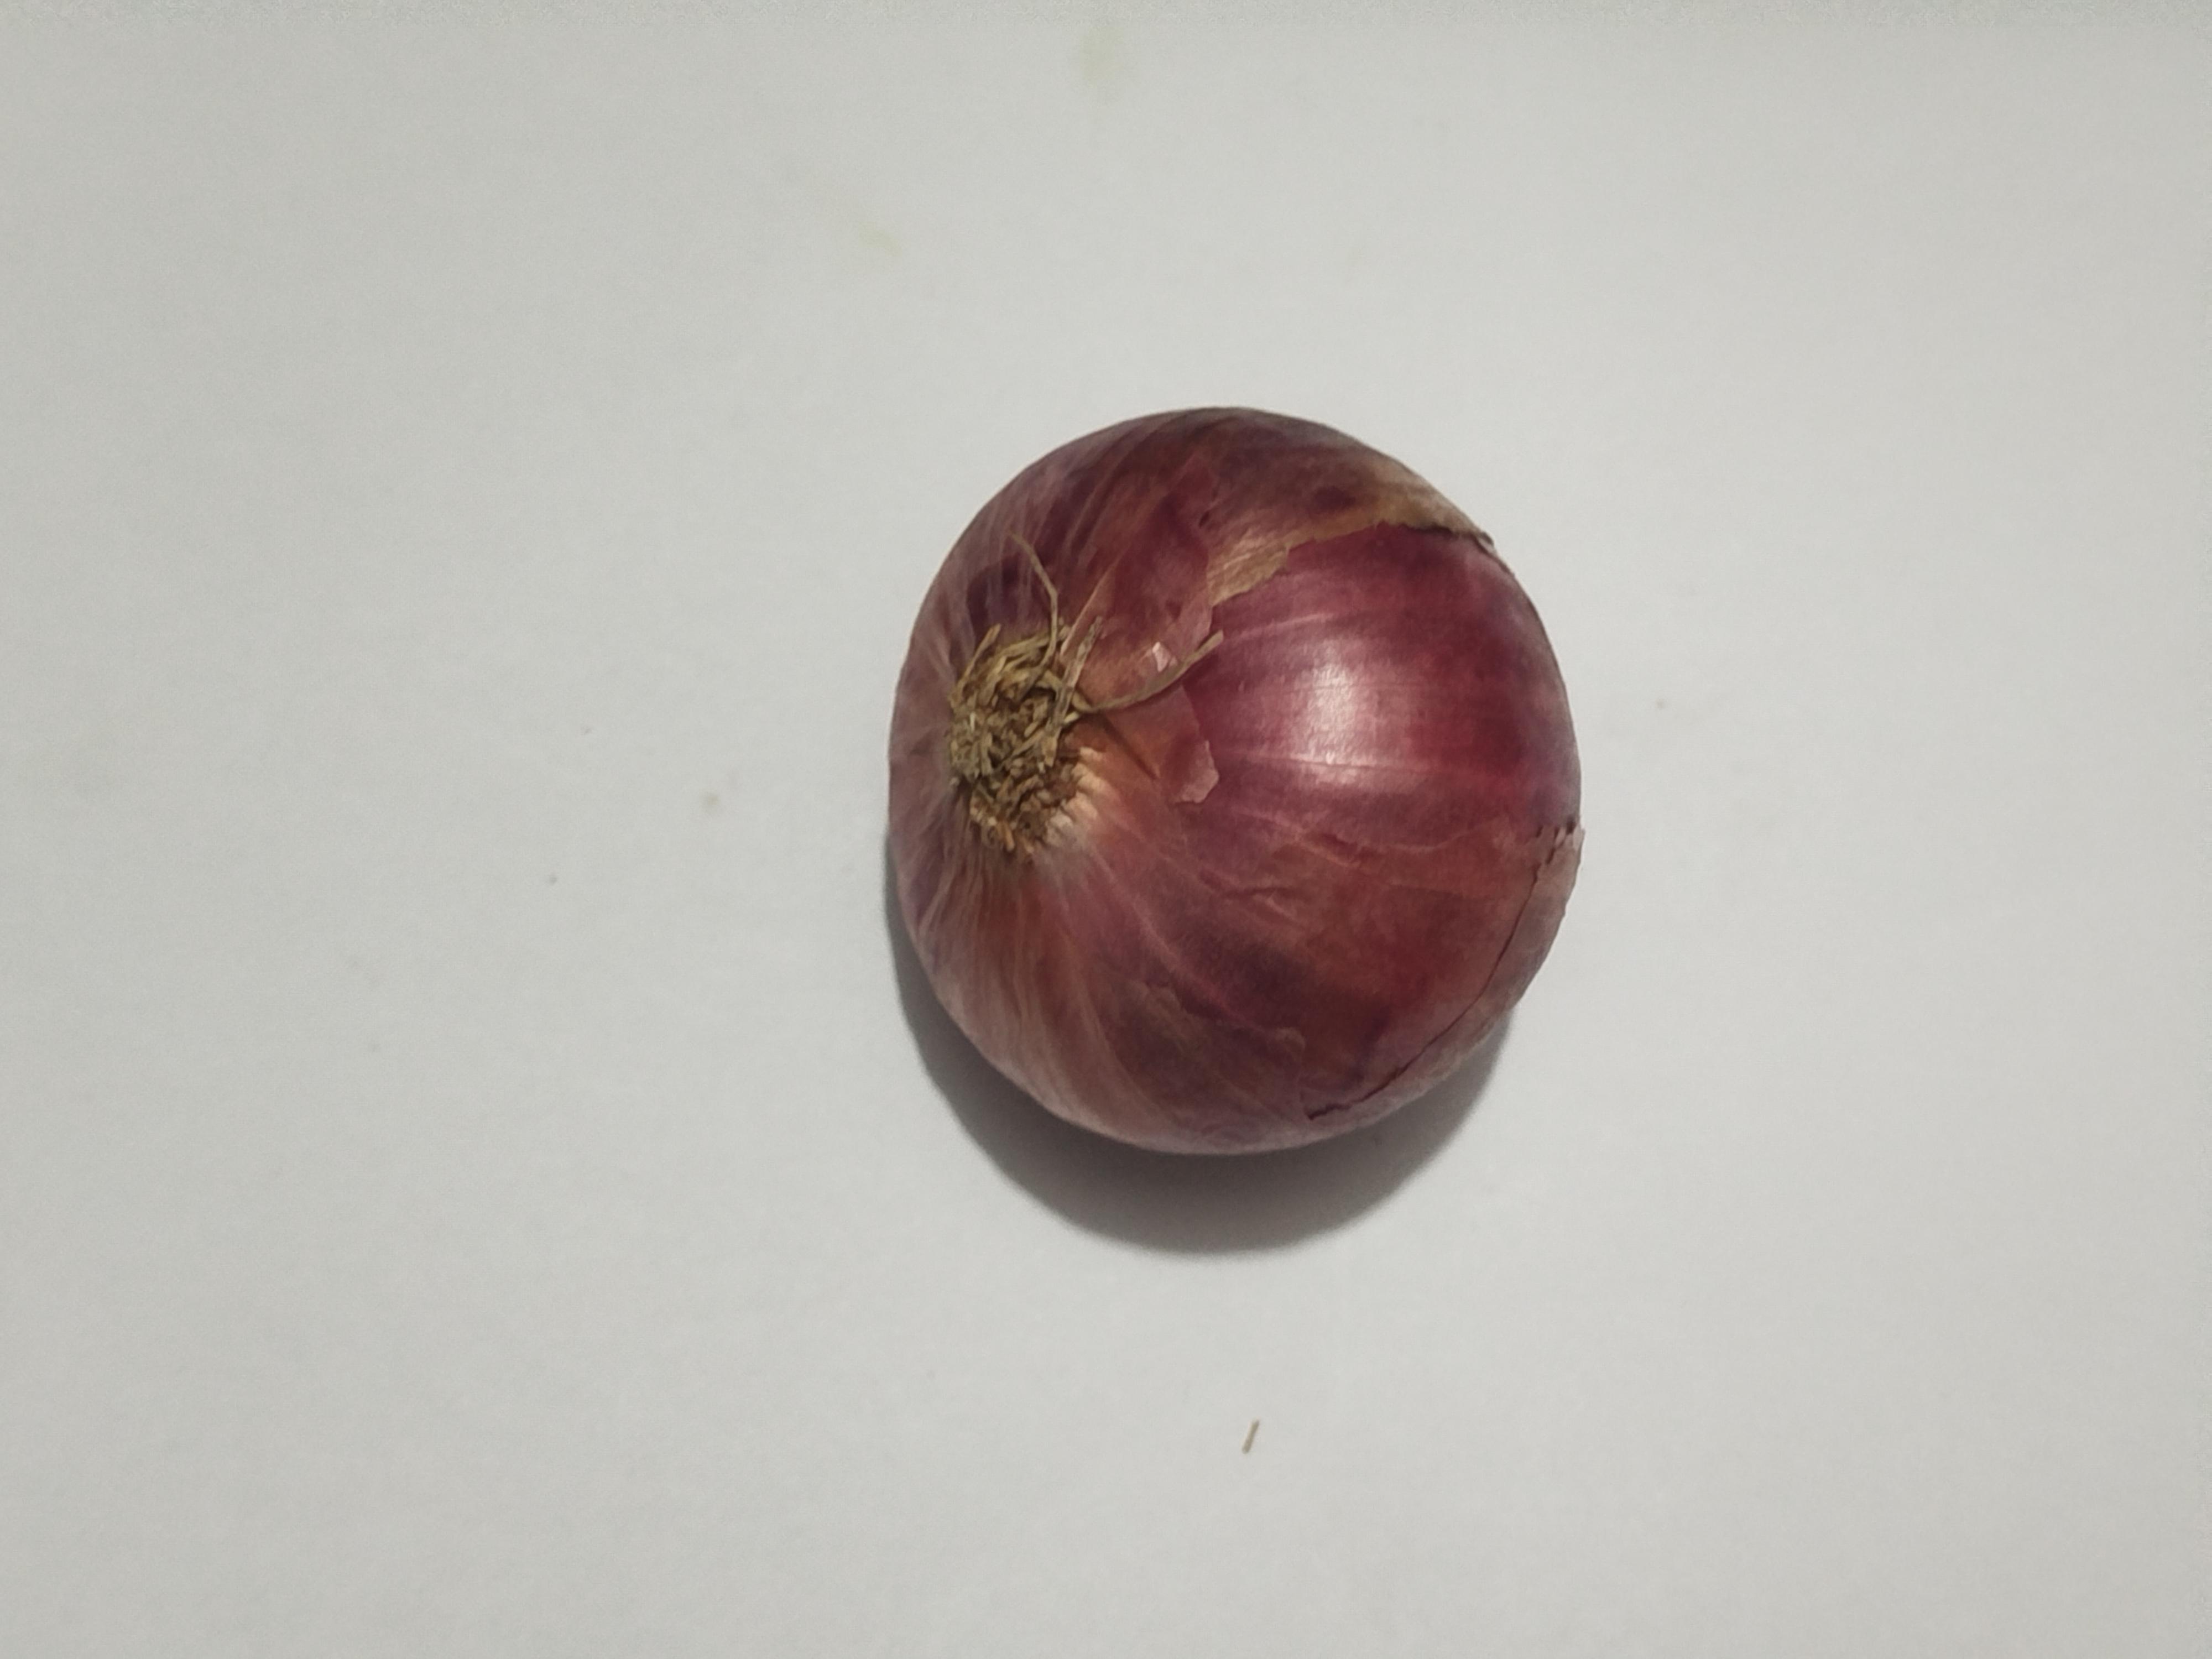
Label: Onion